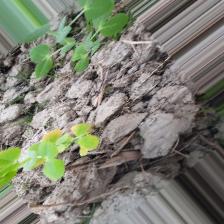
Label: Normal